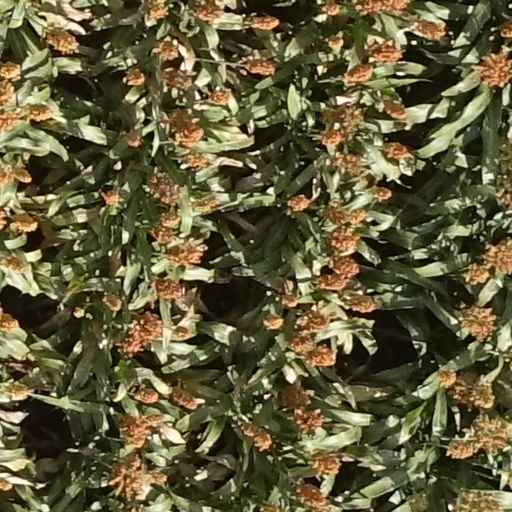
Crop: sorghum